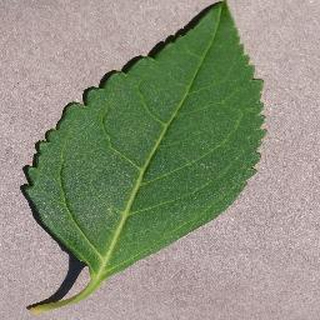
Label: healthy_cherry